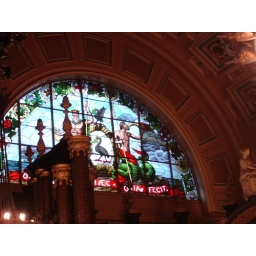
Stained glass window above the organ, St George's Hall, Liverpool.